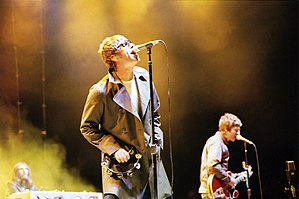
Oasis
Brøderne Liam (t.v.) og Noel Gallagher under en koncert i 2005.
Oasis var et engelsk rockband fra Manchester, dannet i 1991 og opløst i 2009. De eneste to faste medlemmer gennem bandets karriere var forsanger Liam Gallagher og storebror Noel Gallagher på guitar og vokal. Sidstnævnte var gruppens primære komponist og sangskriver. Oasis var et konservativt band, der fik sin inspiration fra 60'ernes og 70'ernes rockmusik, bl.a. Sex Pistols, Neil Young og Slade. Gruppens vigtigste inspirationskilde var dog helt klart The Beatles, som Gallagher-brødrene var besatte af.